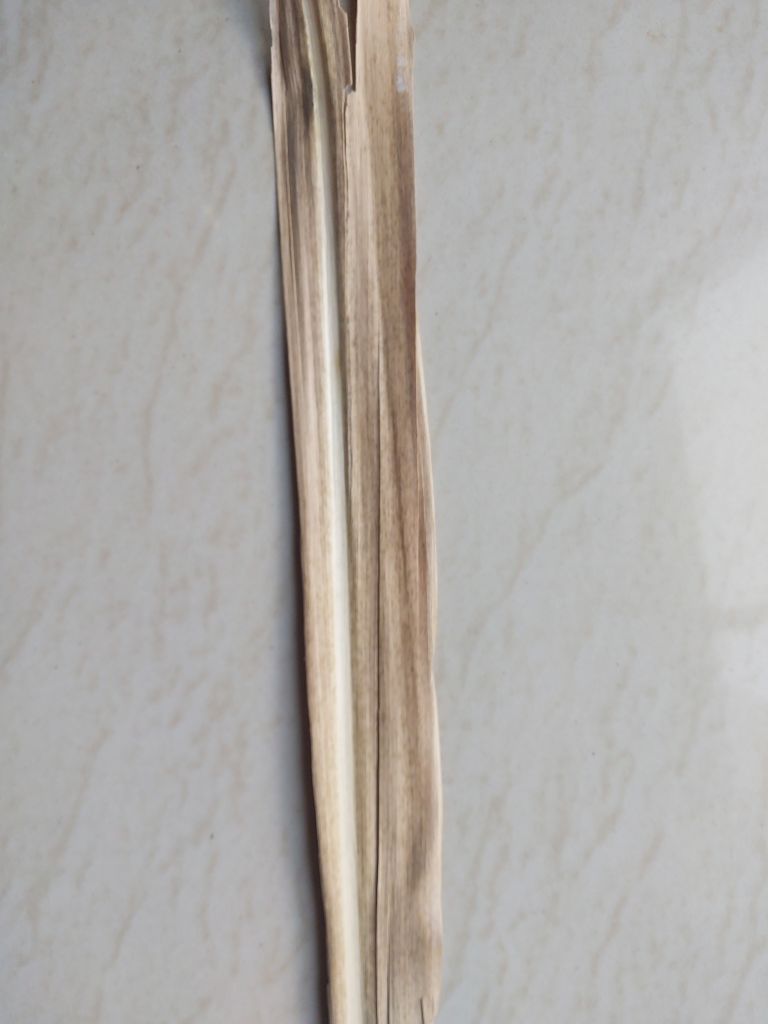
Label: Dried